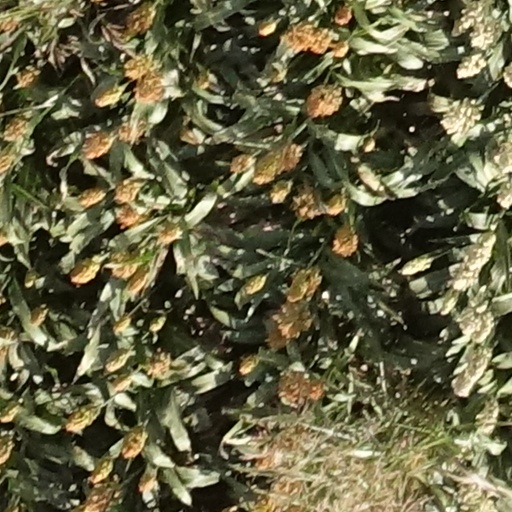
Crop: sorghum